Ethiopia

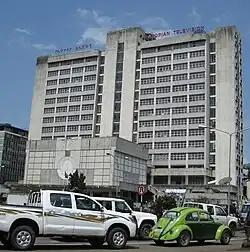

The Ethiopian constitution specifies that rights to own land belong only to "the state and the people", but citizens may lease land for up to 99 years, but are unable to mortgage or sell. Renting out land for a maximum of twenty years is allowed and this is expected to ensure that land goes to the most productive user. Land distribution and administration is considered an area where corruption is institutionalized, and facilitation payments as well as bribes are often demanded when dealing with land-related issues. As there is no land ownership, infrastructural projects are most often simply done without asking the land users, which then end up being displaced and without a home or land. A lot of anger and distrust sometimes results in public protests. In addition, agricultural productivity remains low, and frequent droughts still beset the country, also leading to internal displacement.